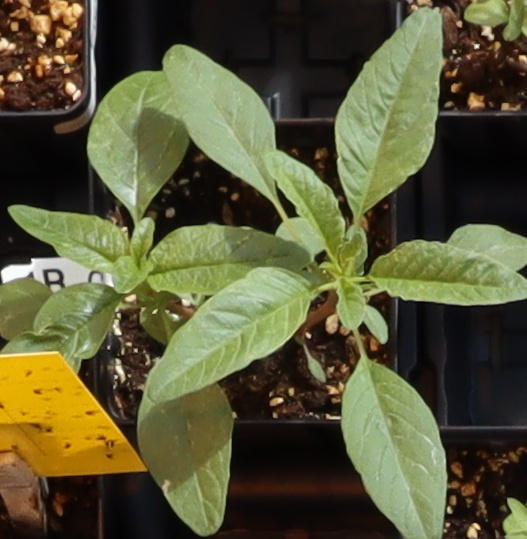
Label: Waterhemp